Kennington

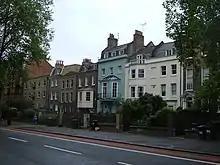
Kennington Road was constructed in 1751, and houses were soon built along it.

The eighteenth century saw considerable development in Kennington. At the start of the century, the area was essentially a village on the southern roads into London, with a common on which public executions took place. On three dates in 1746, Francis Towneley and sixteen men who had taken part in the Jacobite rising were hanged, drawn and quartered at Kennington Common.